Starla

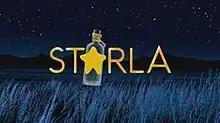
Title card

Starla is a Philippine television drama fantasy series broadcast by ABS-CBN. Directed by Onat A. Diaz, Darnel Joy R. Villaflor and Jerome C. Pobocan, it stars Joel Torre, Jana Agoncillo, Enzo Pelojero, Judy Ann Santos, Meryll Soriano, Joem Bascon, and Raymart Santiago. It aired on the network's Primetime Bida line up and worldwide on TFC from October 7, 2019 to January 10, 2020, replacing "The General’s Daughter" and was replaced by "Make It with You".